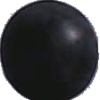
Label: blue_grape